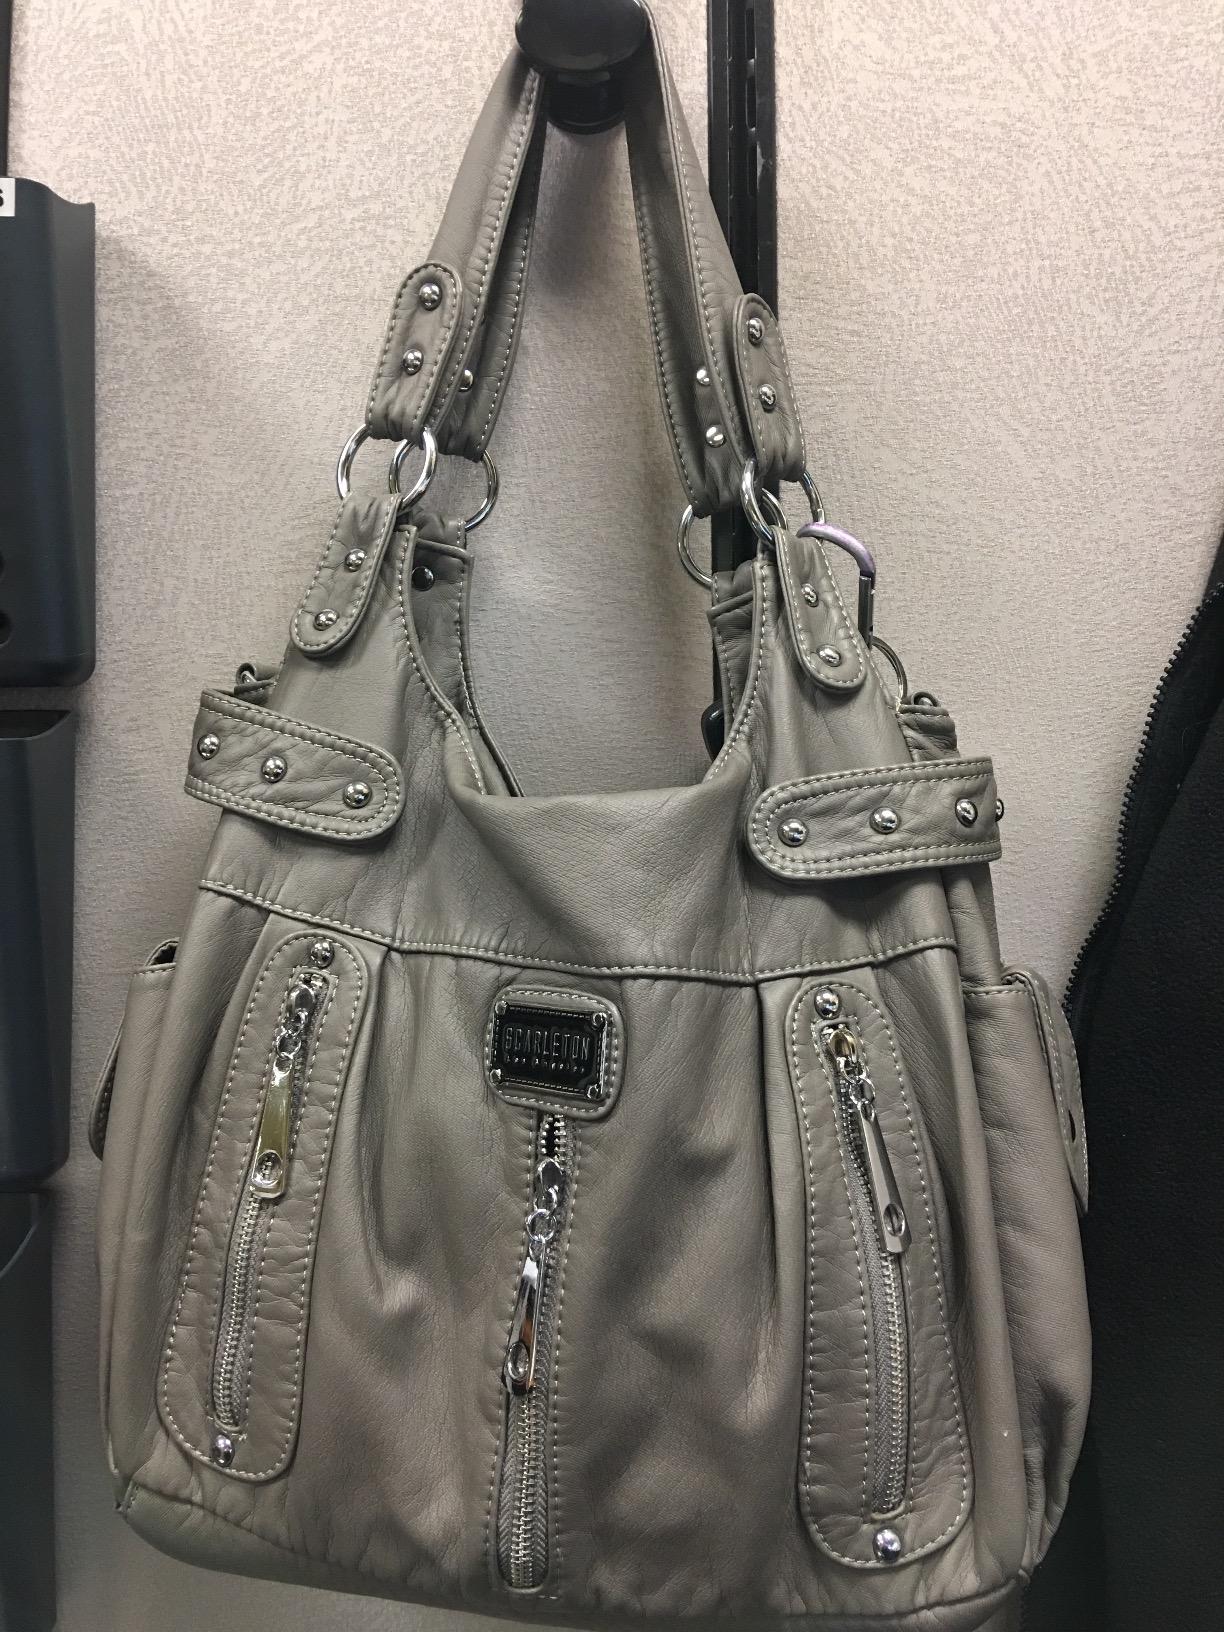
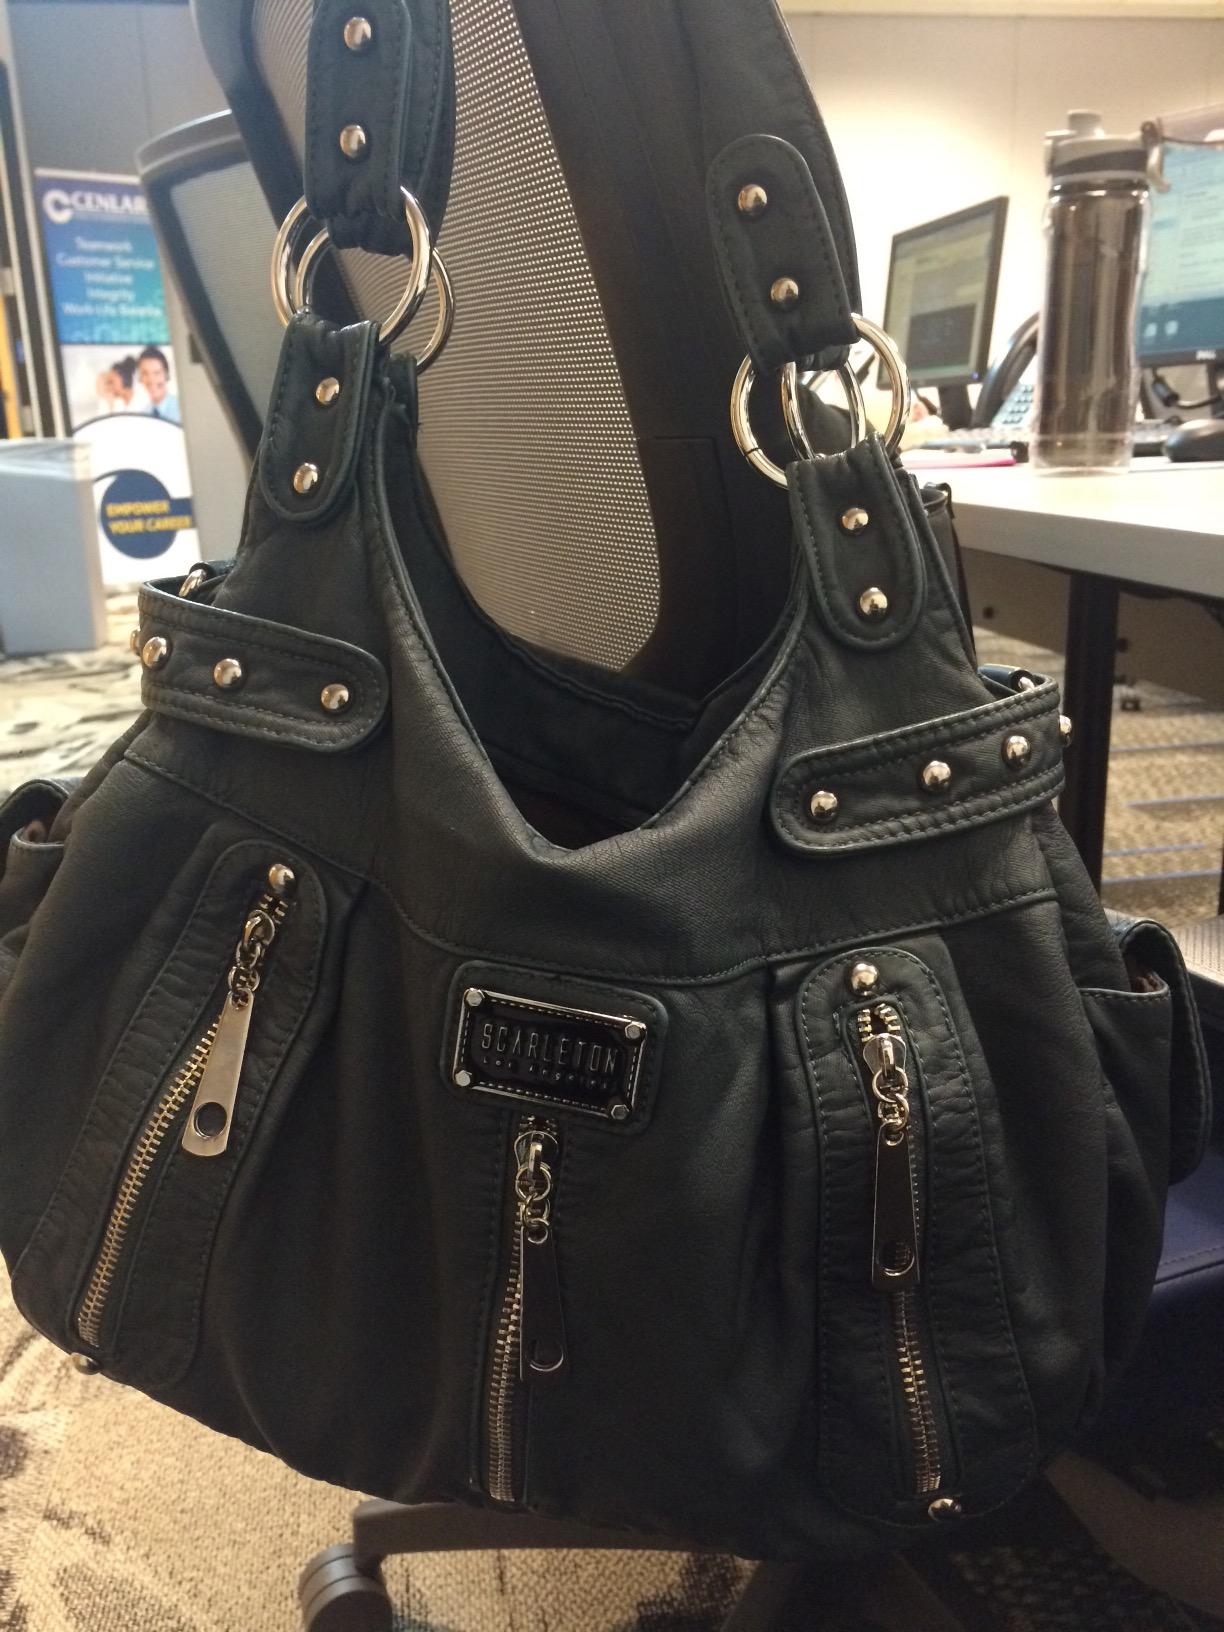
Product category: accessories_handbag
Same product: no